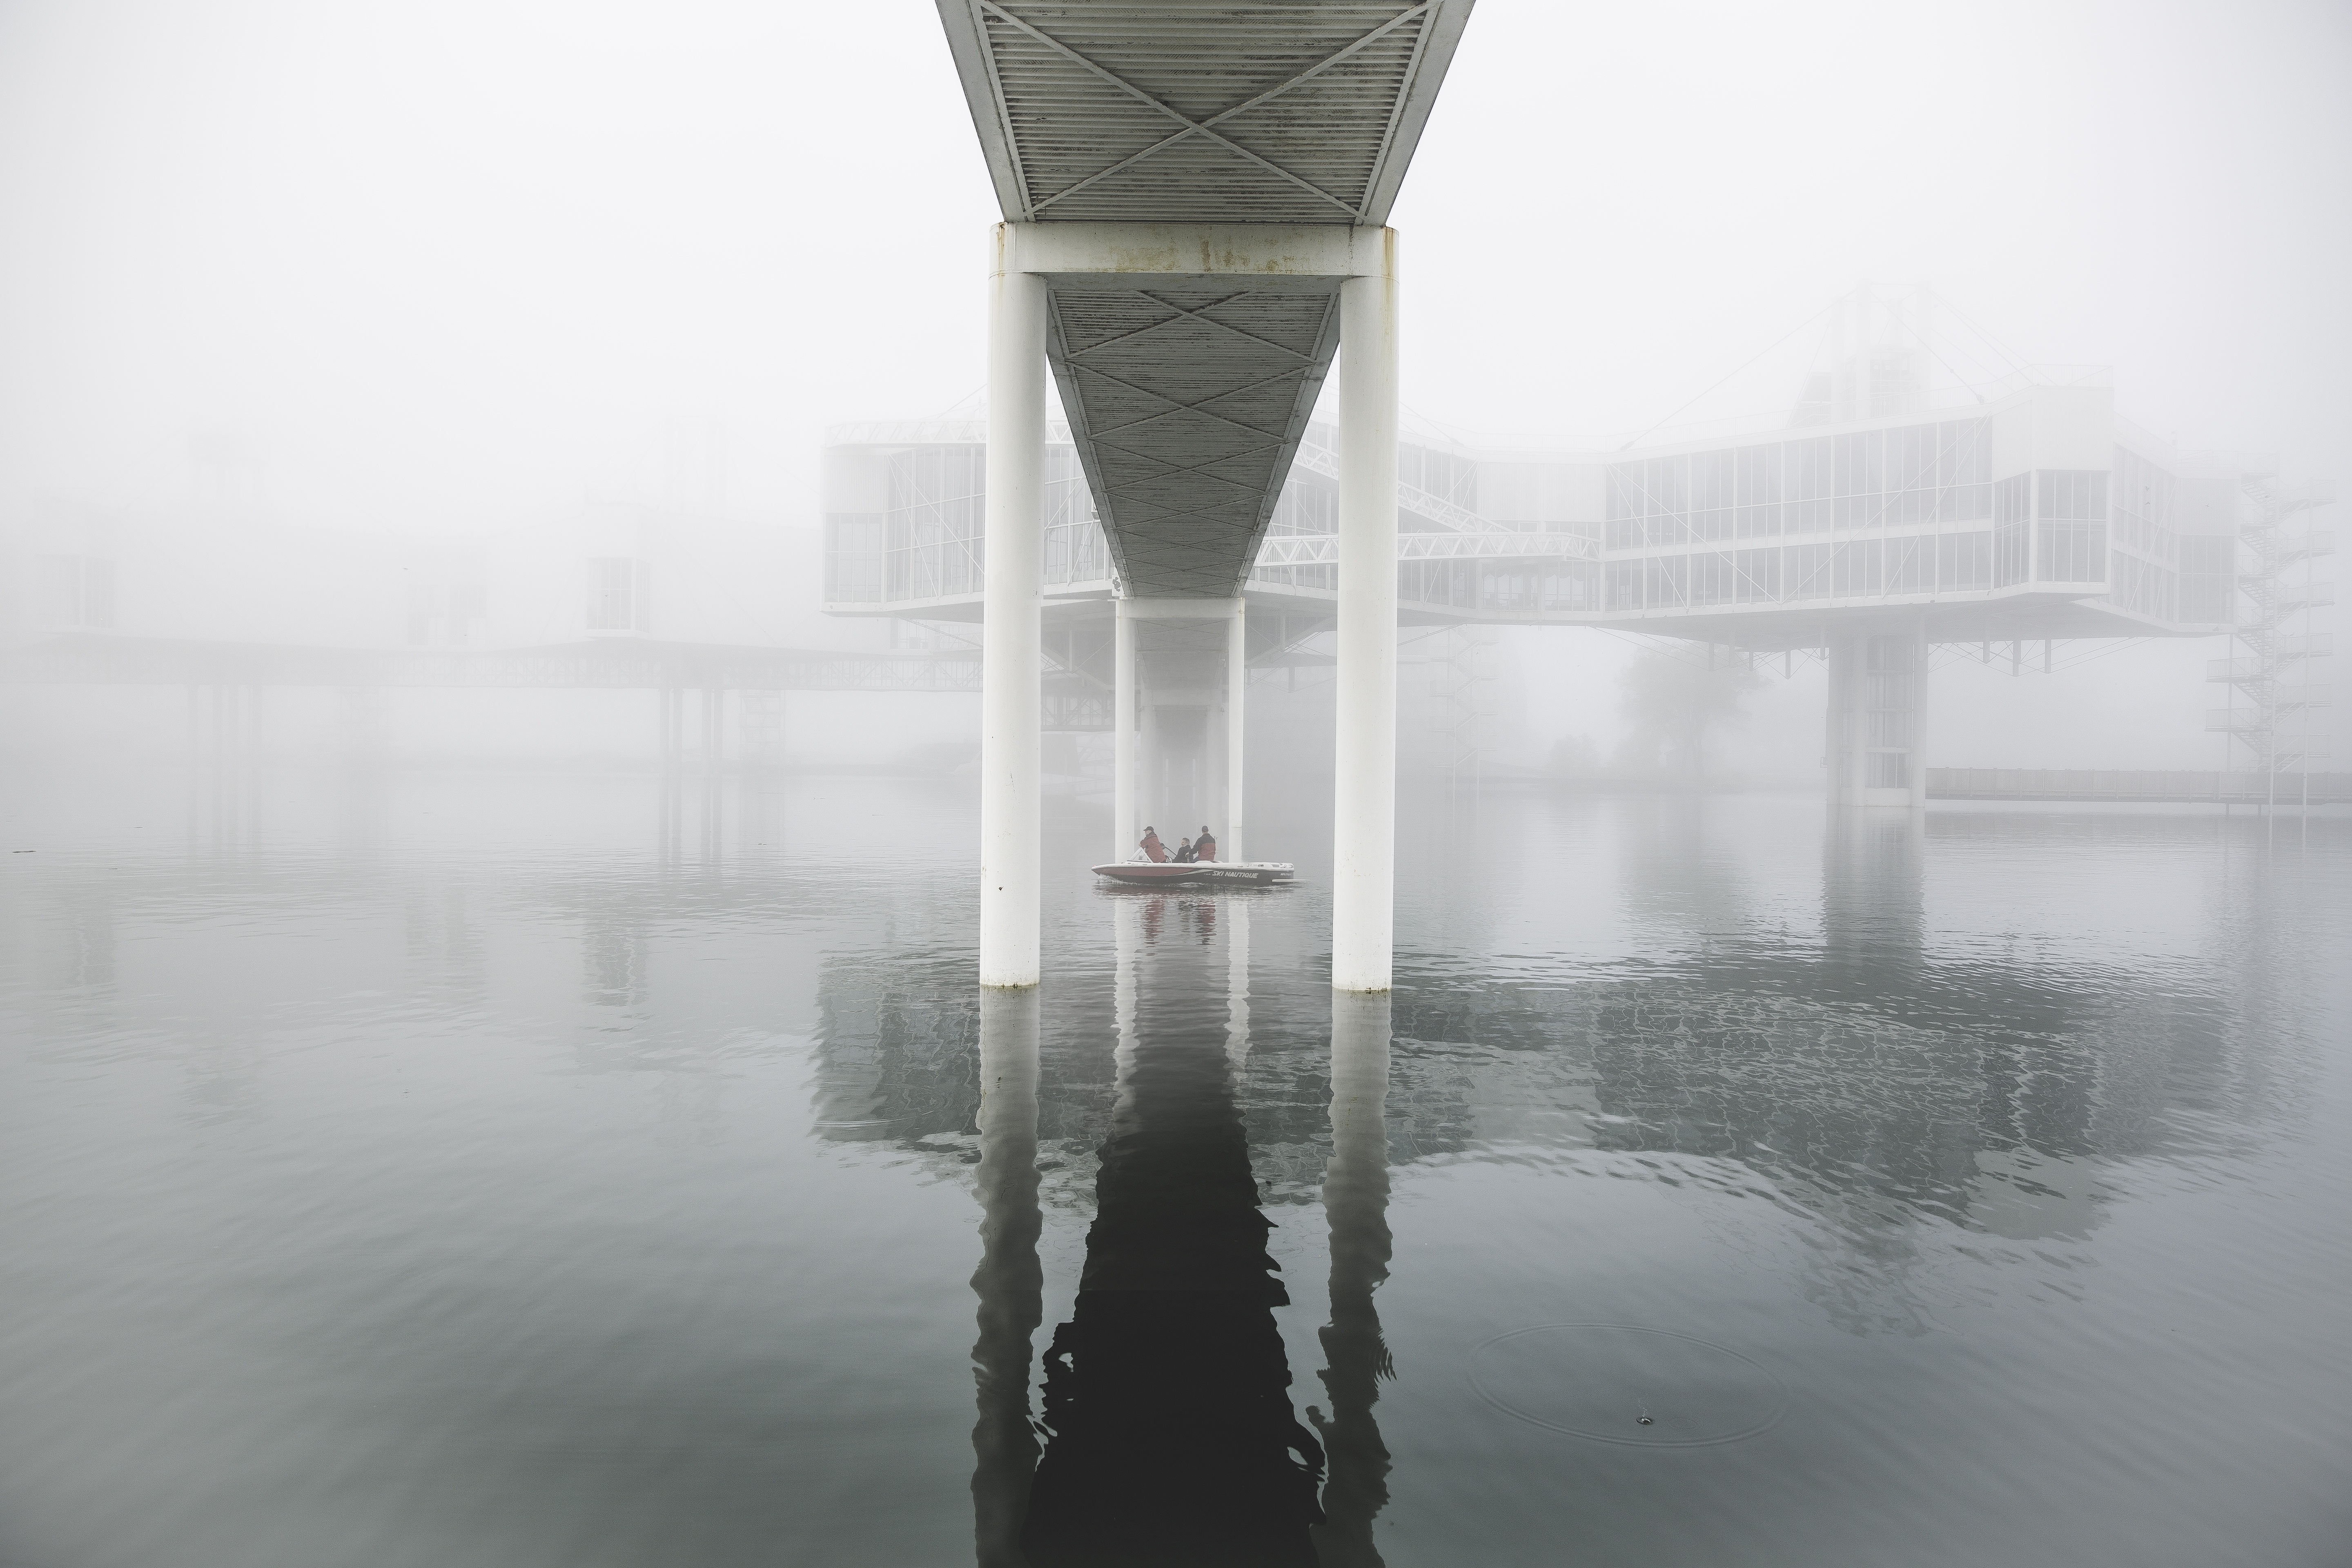
water, snow, winter, architecture, structure, fog, mist, white, boat, bridge, house, sunlight, morning, lake, perspective, wind, building, skyscraper, pier, foggy, steel, ice, construction, reflection, weather, metal, haze, office, modern, futuristic, misty, contemporary, freezing, refelction, stilt house, atmospheric phenomenon, atmosphere of earth